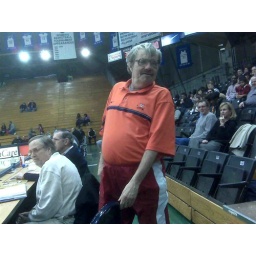
The Puckster sports red pants and an orange shirt - - - photo by Kevin &amp;quot;Sparky&amp;quot; Cooney